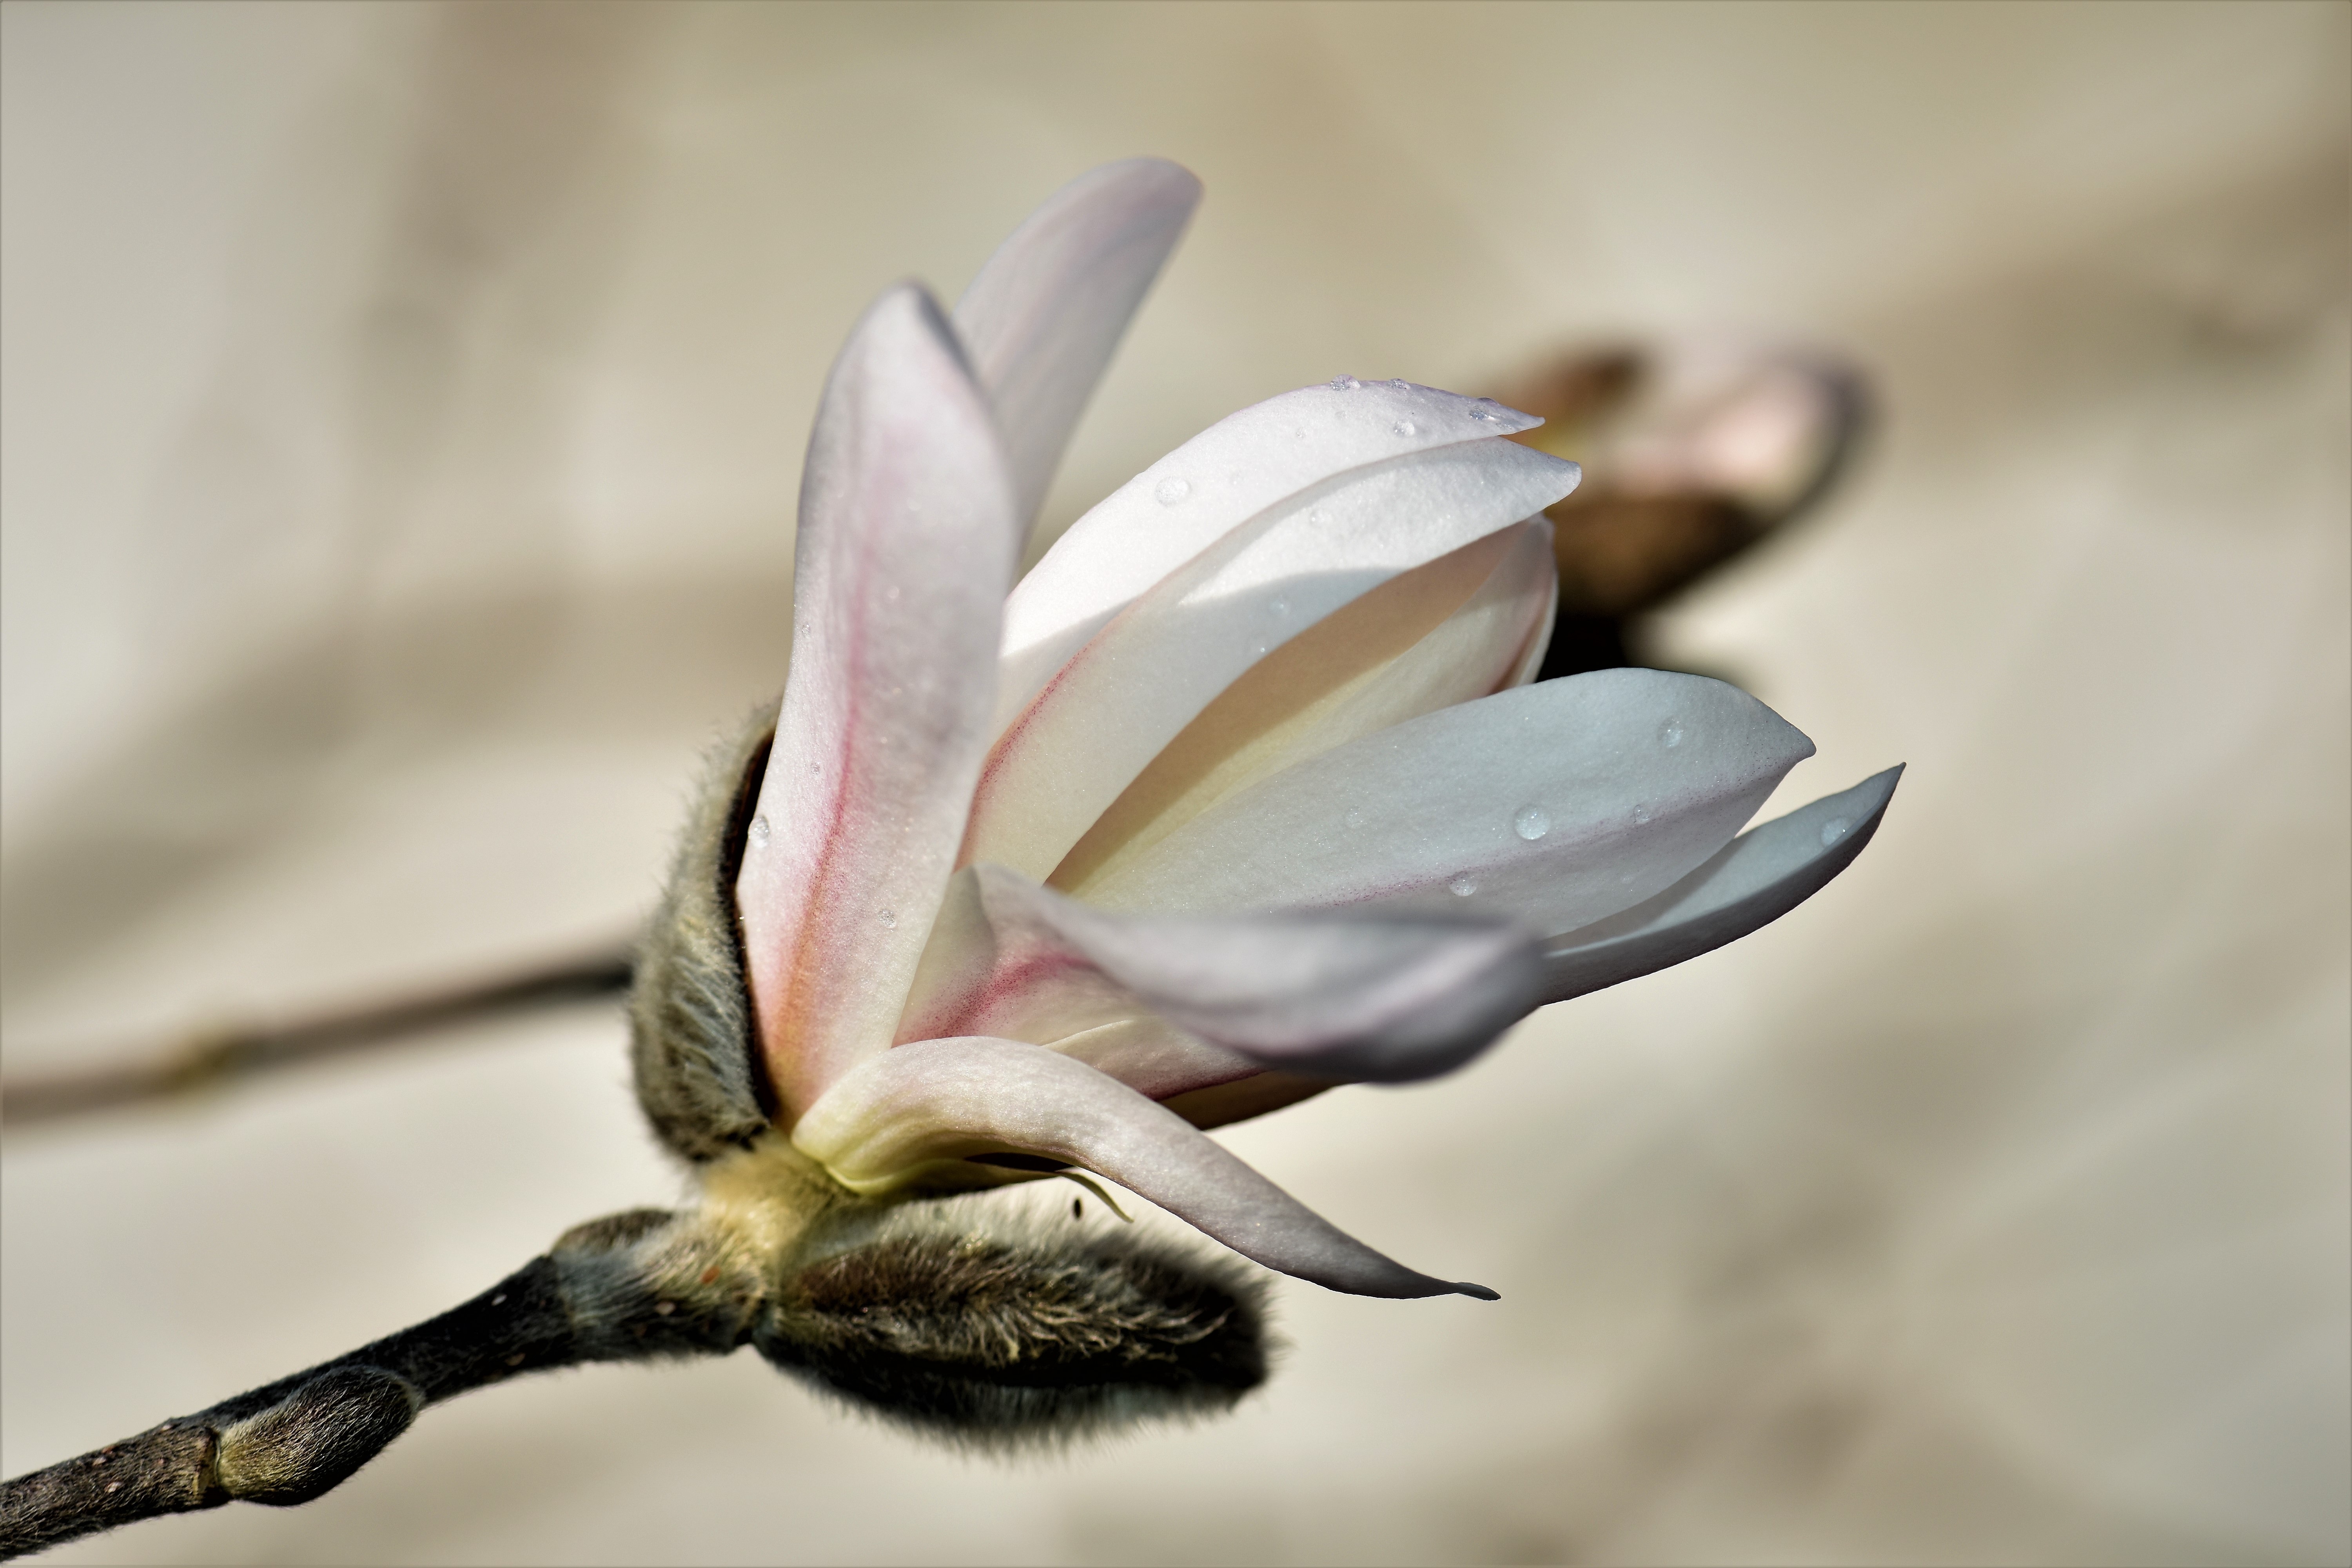
tree, nature, blossom, plant, white, leaf, flower, petal, bloom, bush, spring, botany, garden, pink, close, flora, close up, magnolia, bud, drop of water, macro photography, magnolia tree, flowering plant, plant stem, land plant